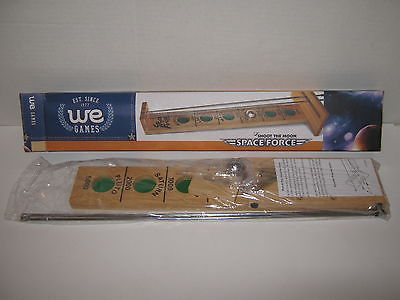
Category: table